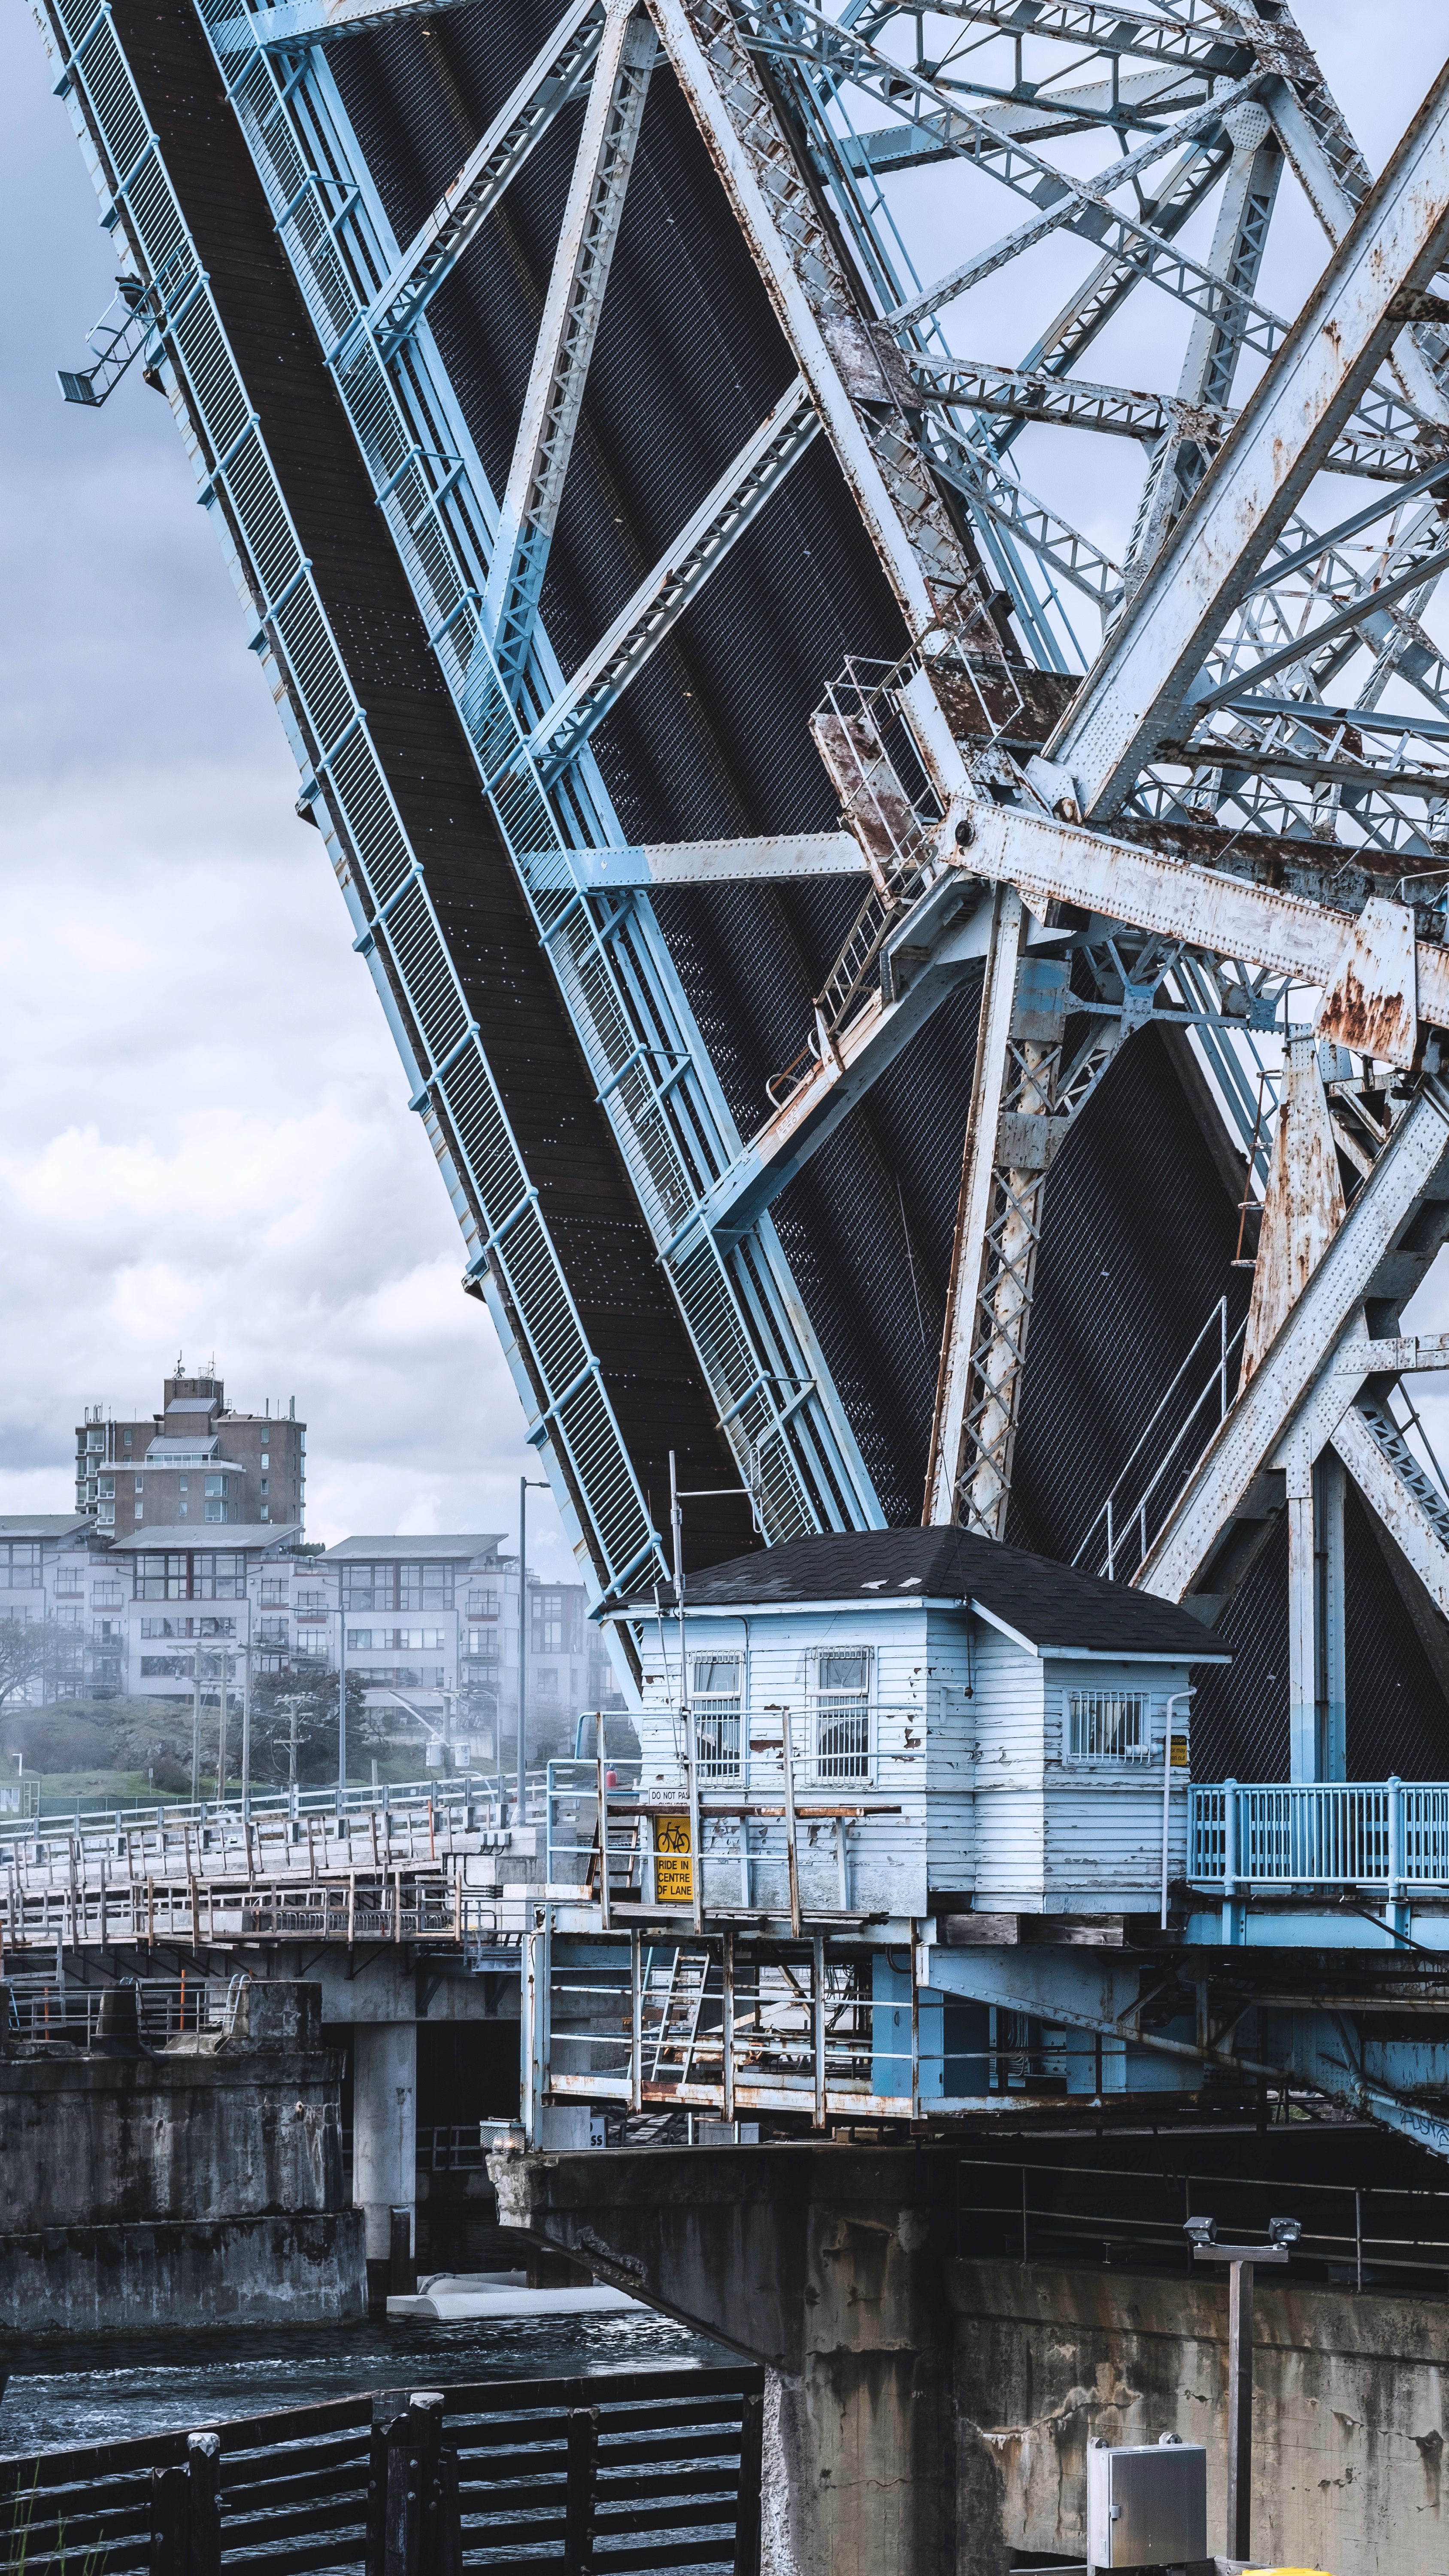
architecture, structure, bridge, skyscraper, river, cityscape, transport, vehicle, industry, stadium, tower block, lift, up, draw bridge, urban area